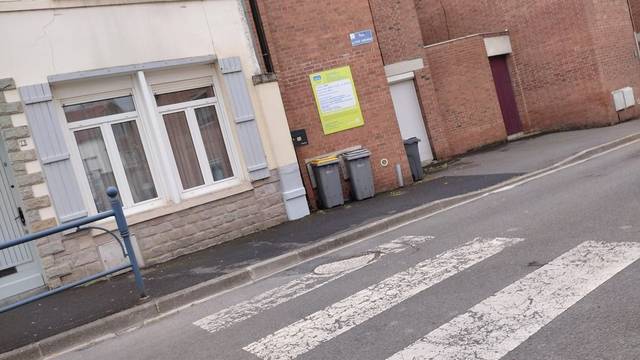
Region: France
Coordinates: 50.296, 2.777